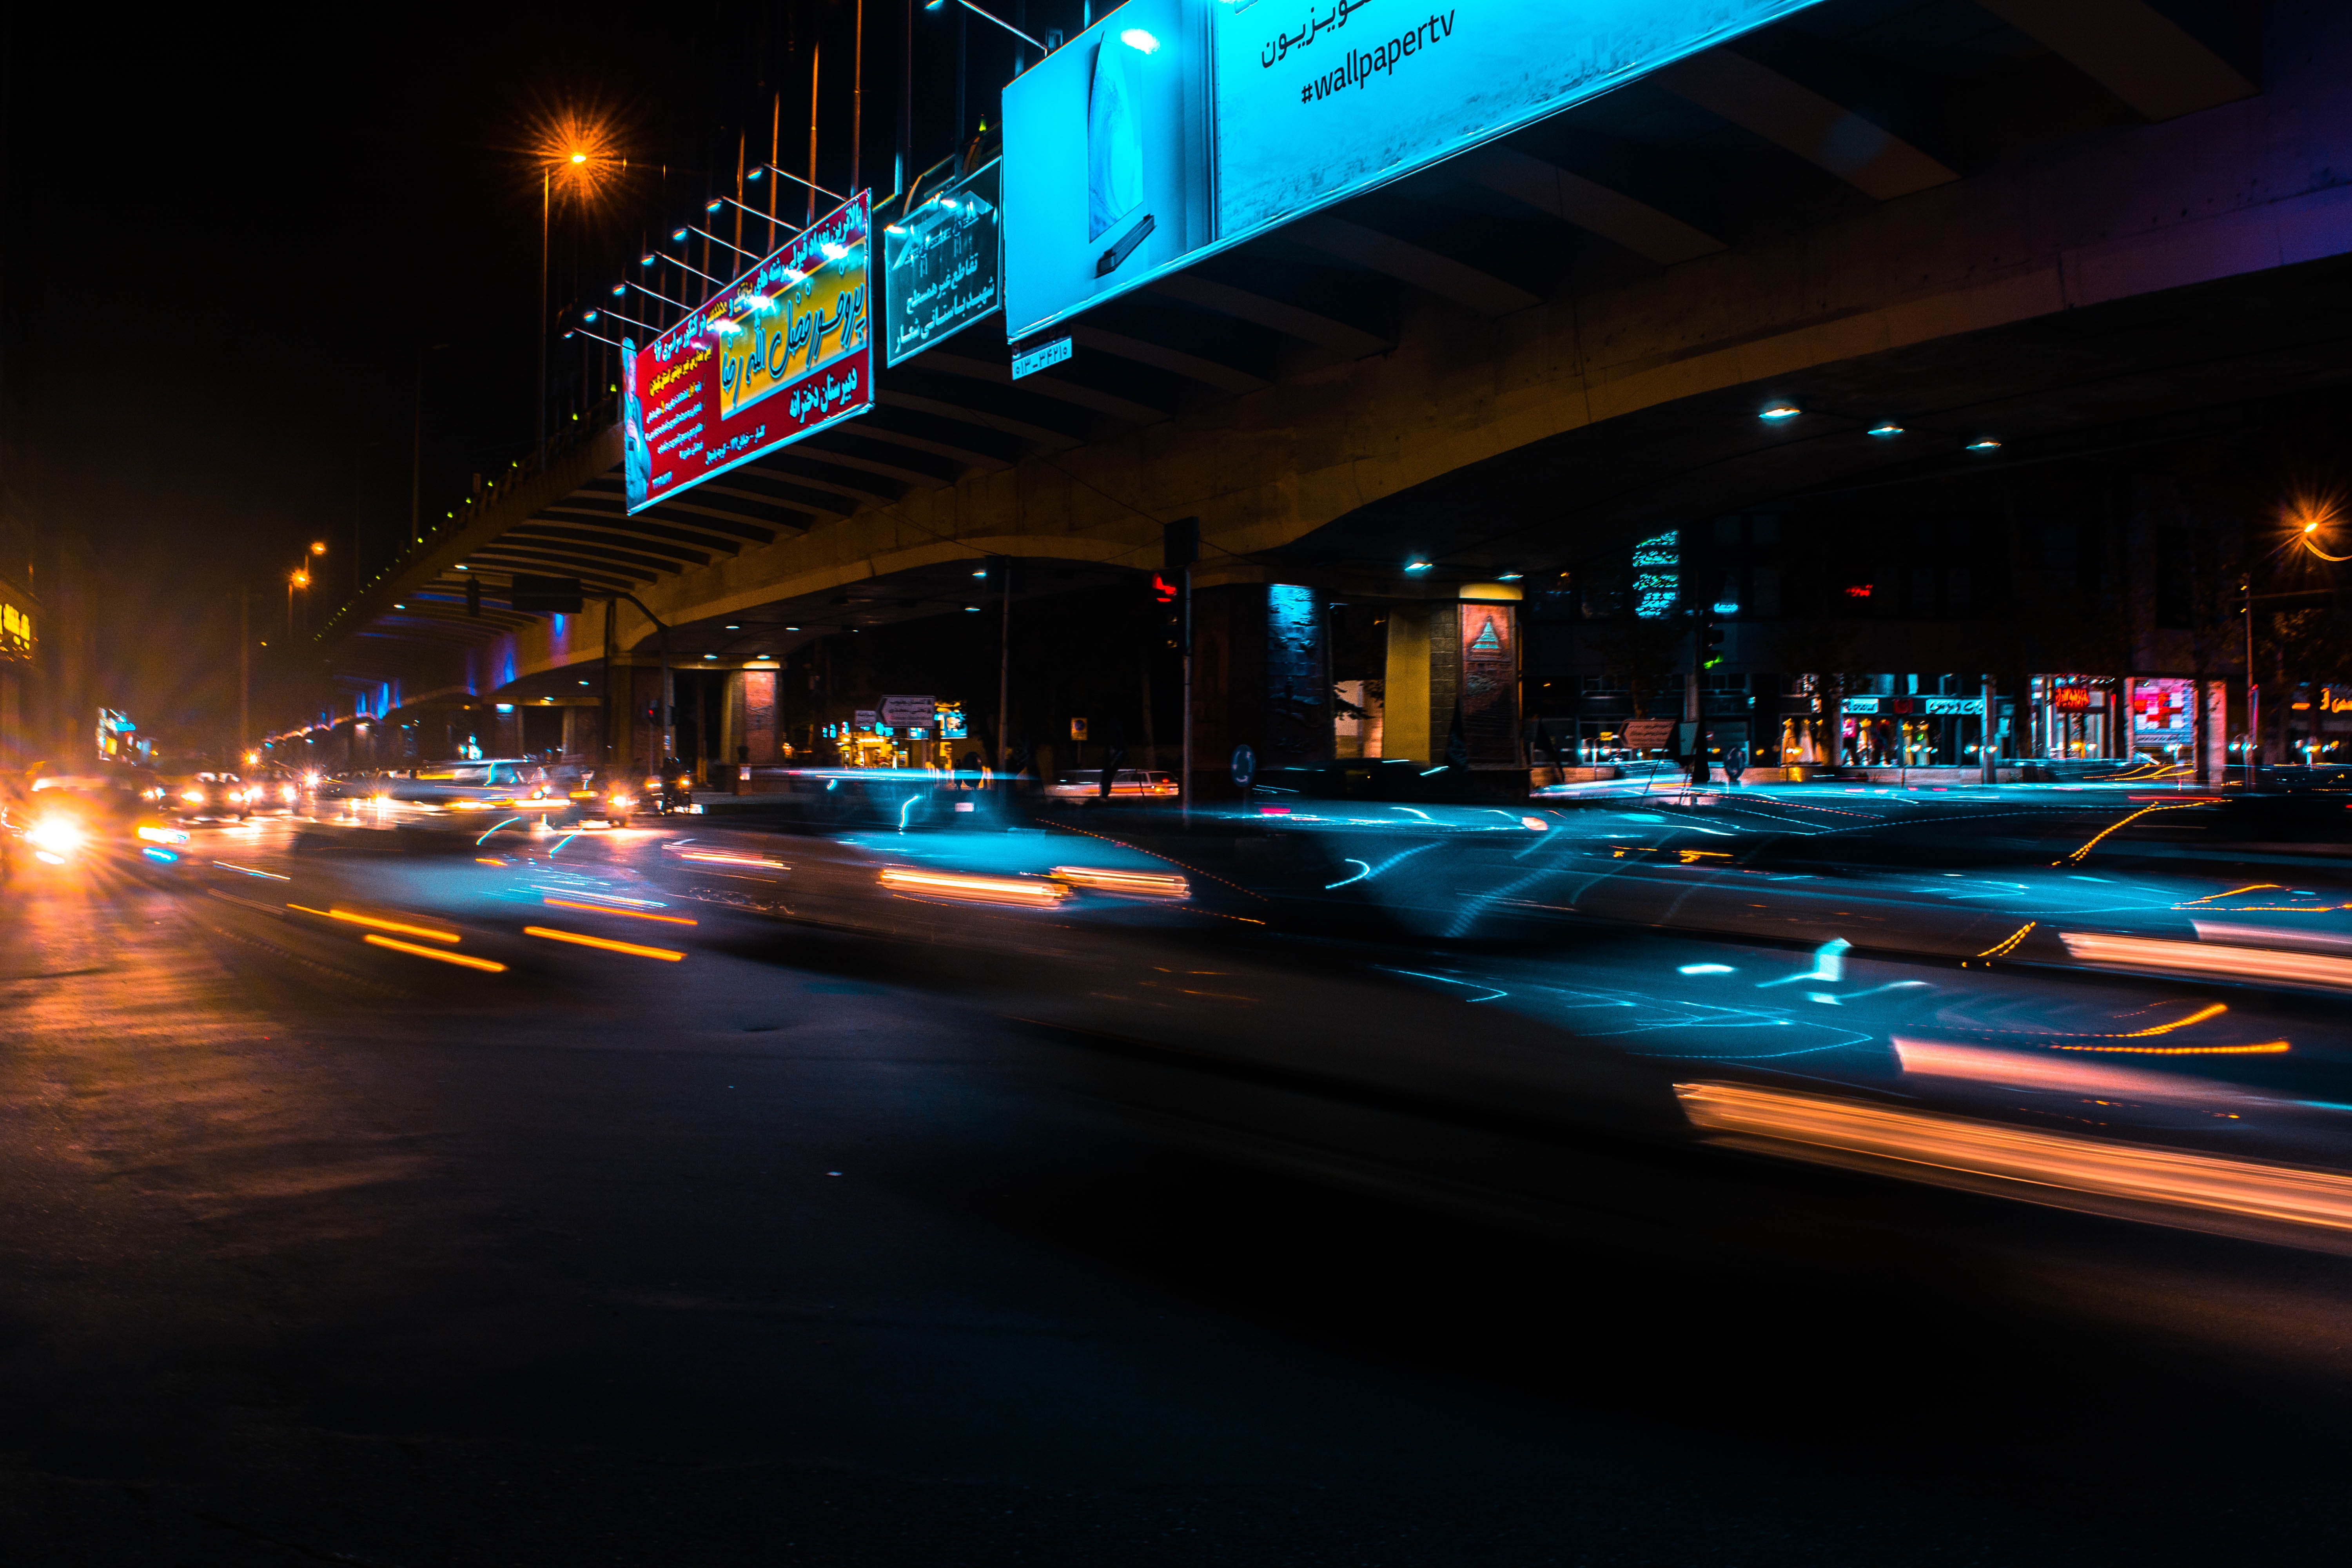
night, metropolitan area, light, lighting, neon, metropolis, mode of transport, traffic, line, city, midnight, architecture, electricity, thoroughfare, evening, overpass, road, downtown